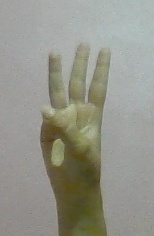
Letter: thaa